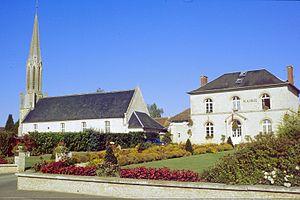
Petiville est une commune française située dans le département du Calvados en région Normandie, peuplée de 508 habitants.